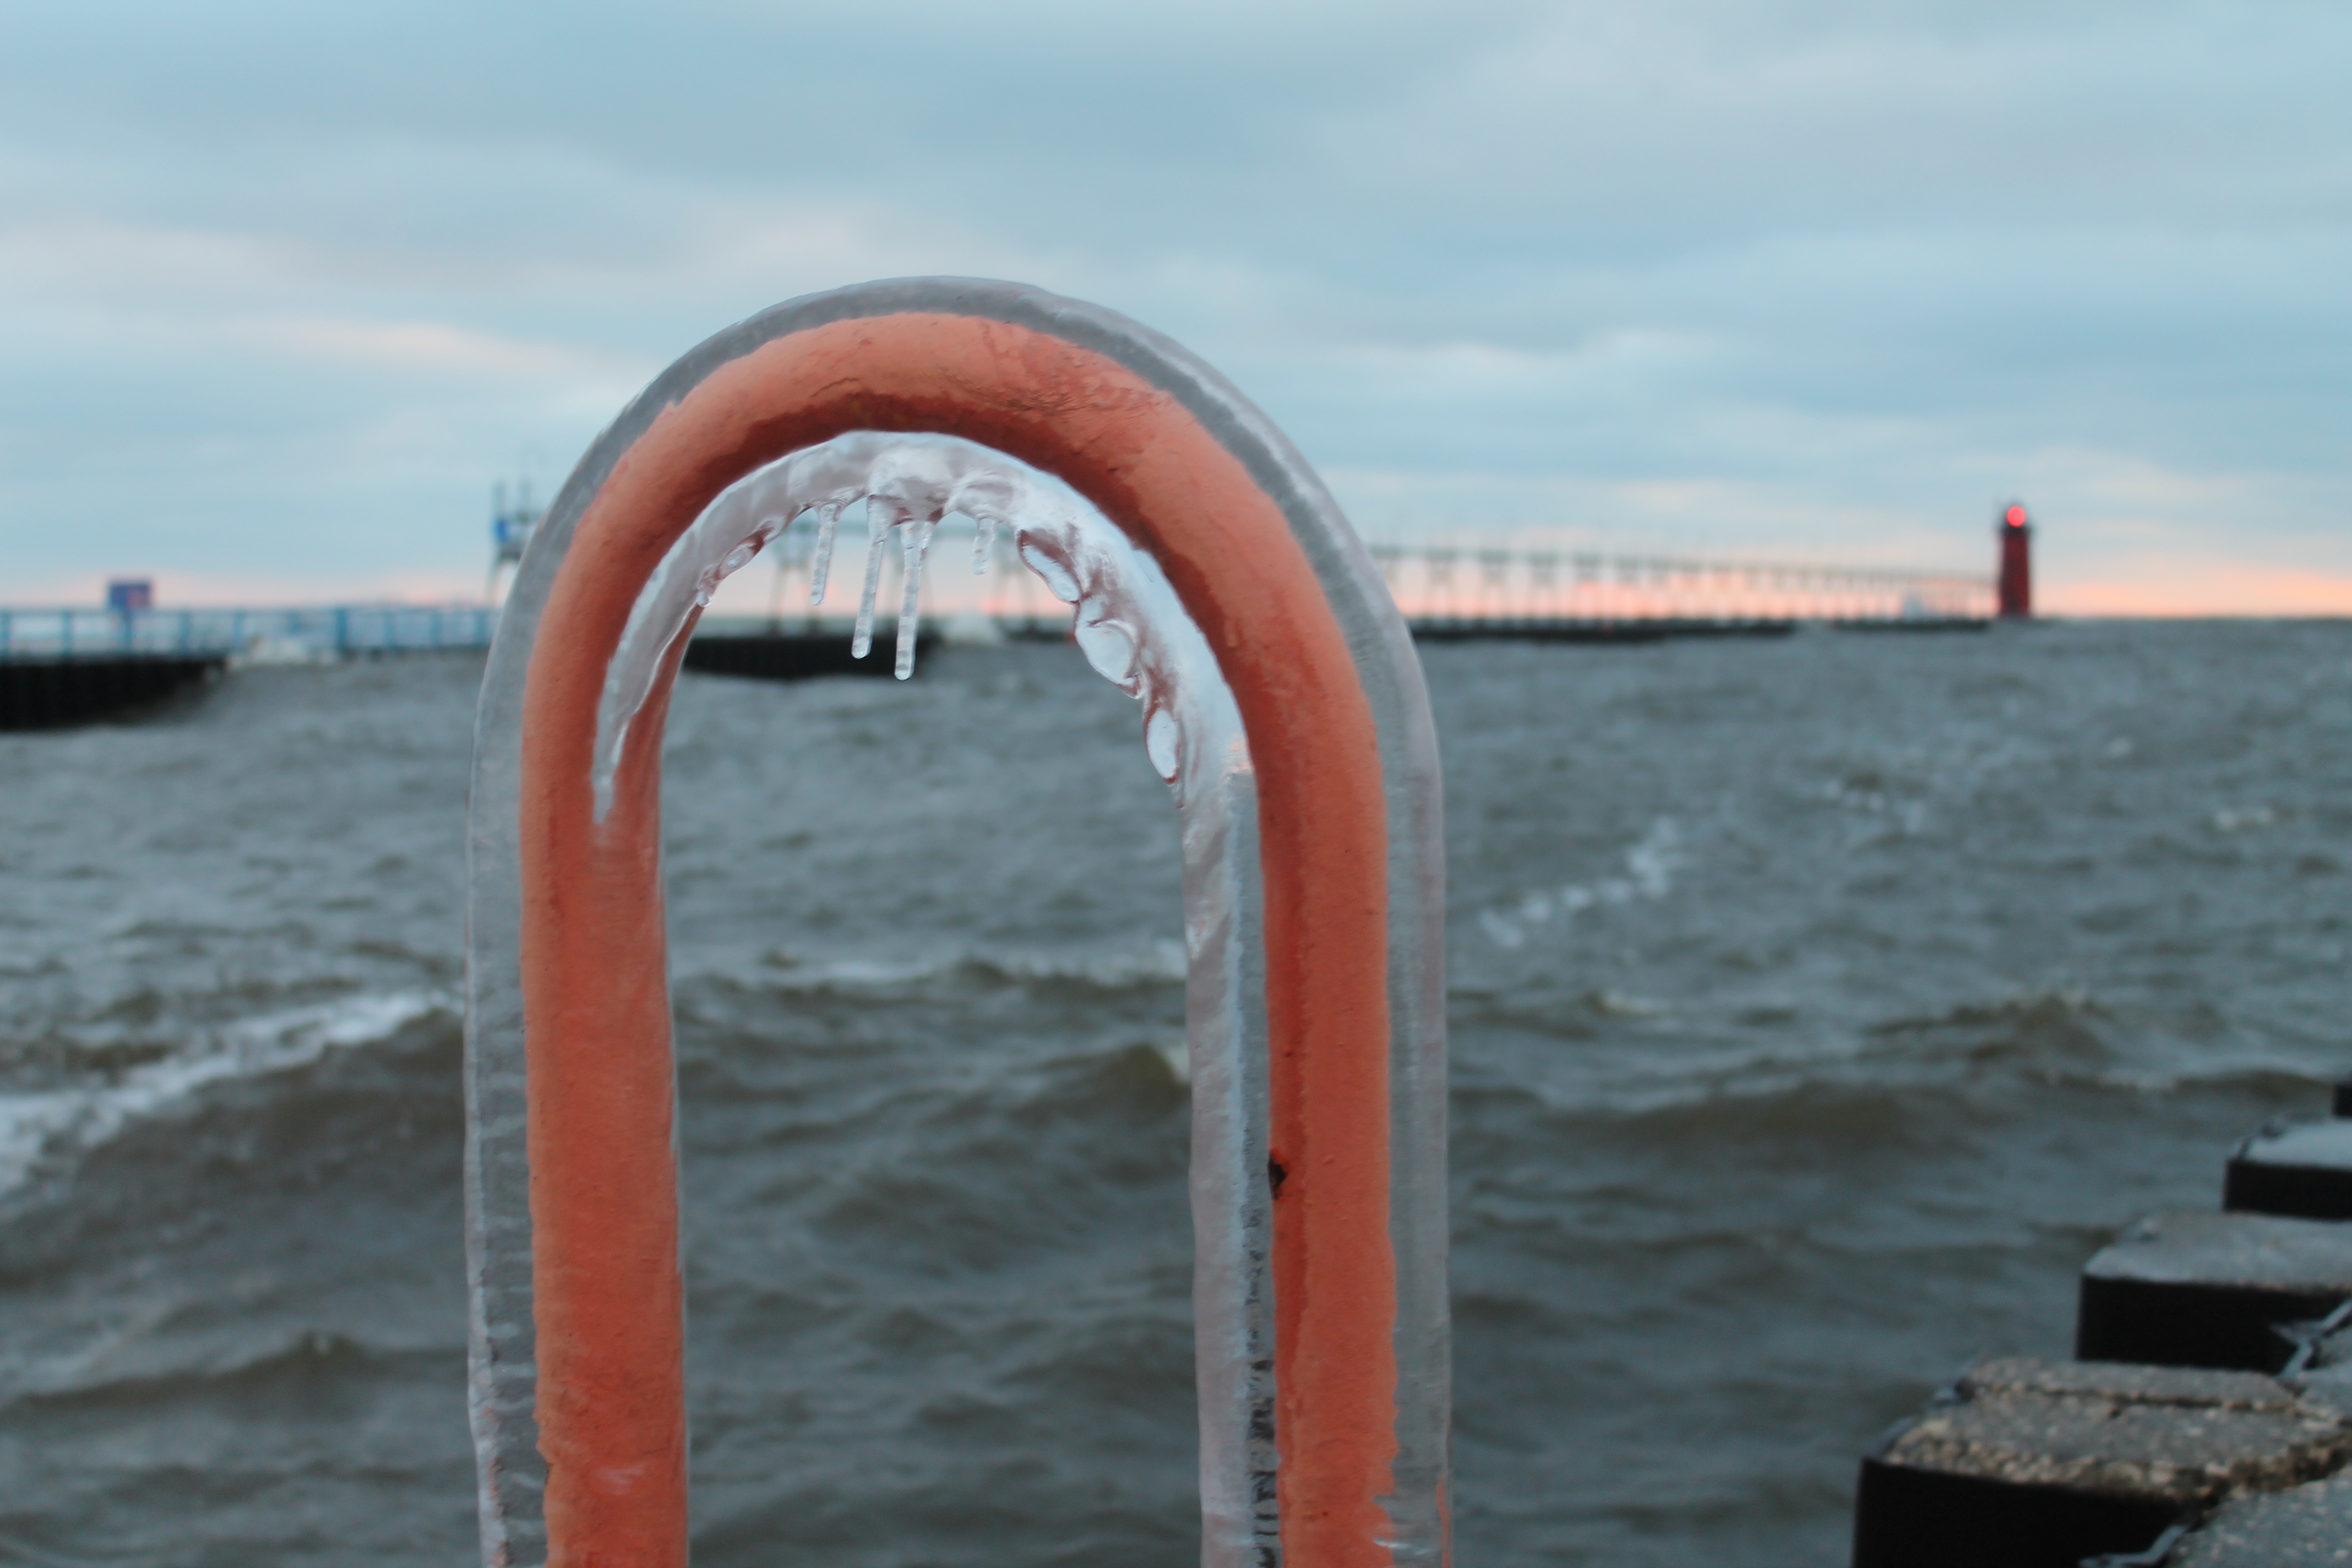
landscape, sea, coast, water, ocean, cold, winter, boat, shore, wave, city, shoreline, ice, tower, harbor, frozen, american, breakwater, lake michigan